Leeds Rhinos

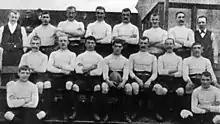
Leeds team of 1899–1900

In 1901, the Leeds Parish Church team disbanded and put all of its players at Leeds' disposal. That same year saw the formation of the Northern Rugby League, with a number of leading clubs leaving the Yorkshire League and the Lancashire League and joining the new competition. Leeds was not admitted until the following year when it was placed in the newly formed second division and quickly gained promotion as runners-up to Keighley.